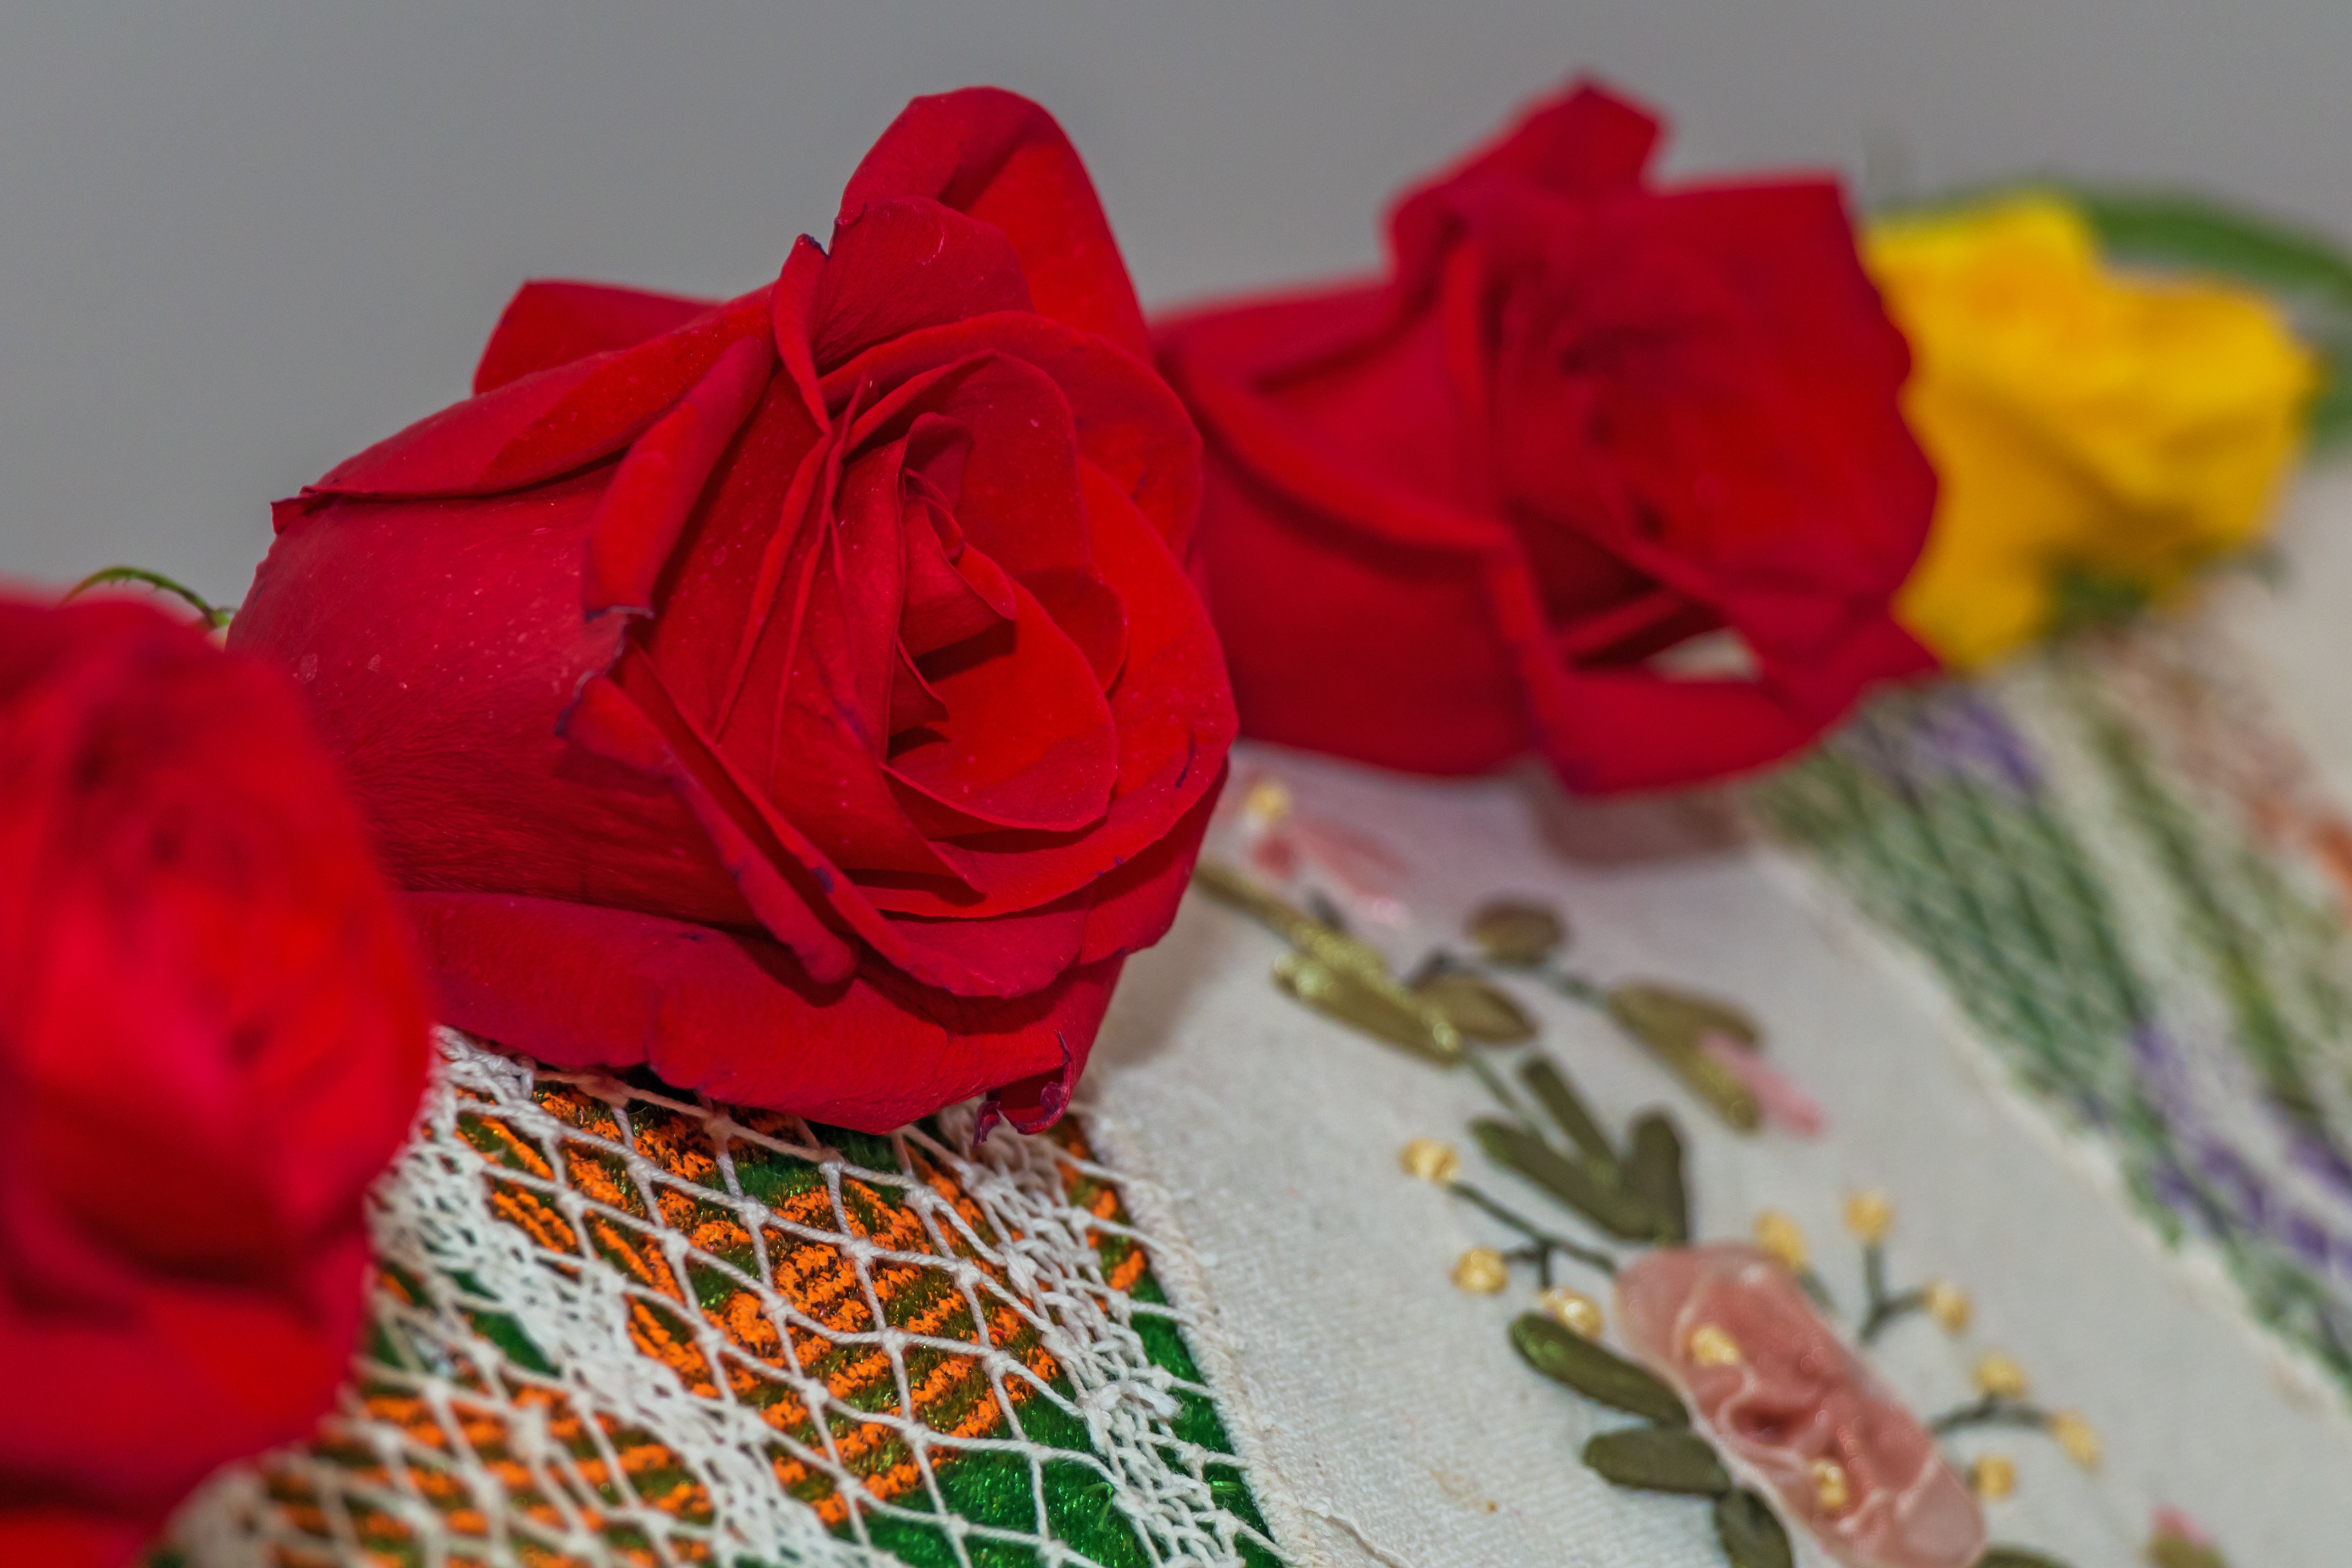
plant, flower, petal, rose, decoration, red, pink, red rose, textile, art, floristry, flowering plant, flower bouquet, land plant